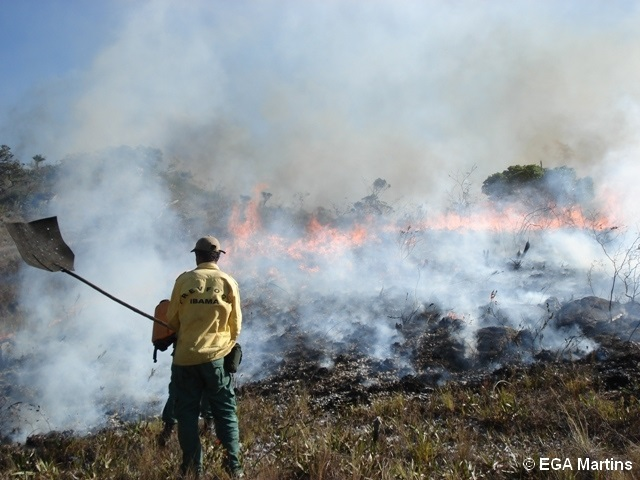
Fire: yes
Smoke: yes